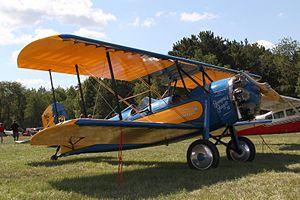
Le Spartan C3 a été un avion biplan à trois places conçu et construit par la Spartan Aircraft Company dans les années 1920.